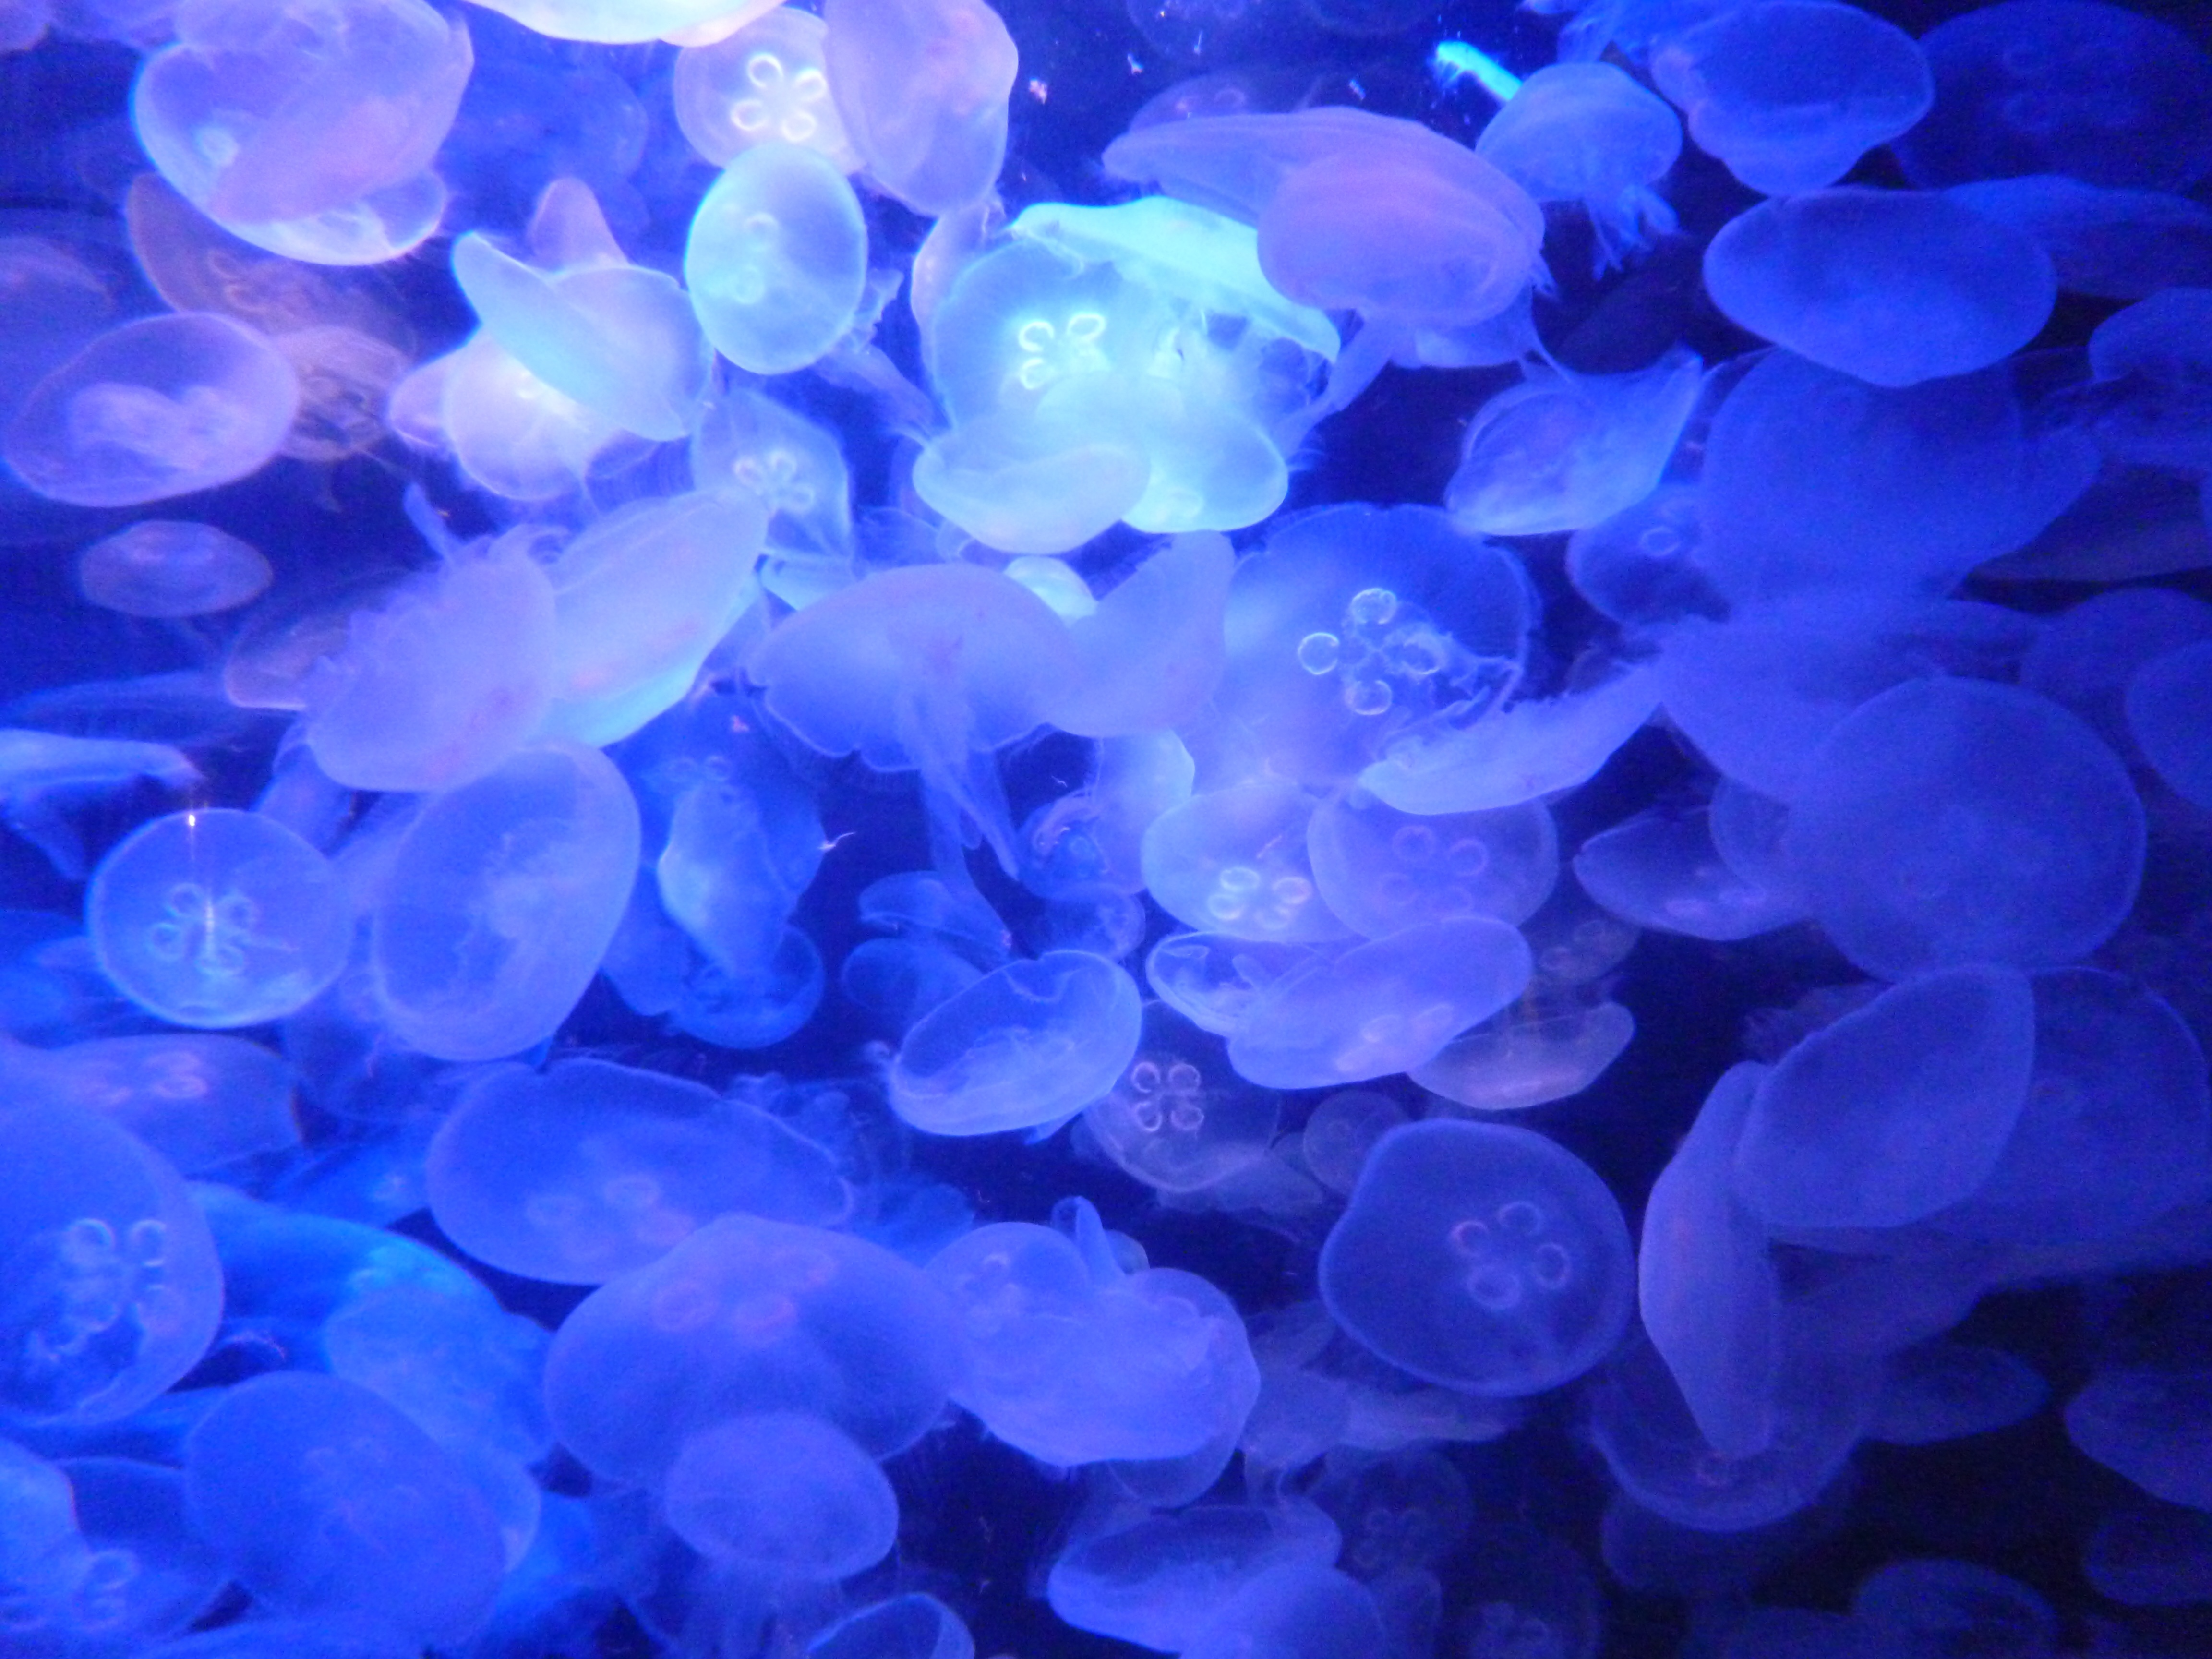
plant, flower, petal, underwater, color, jellyfish, blue, fish, coral, invertebrate, aquarium, cnidaria, macro photography, organism, land plant, marine biology, marine invertebrates